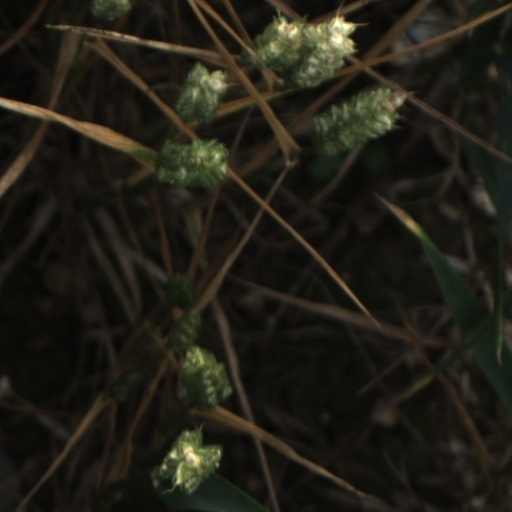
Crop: wheat